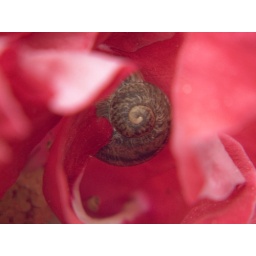
I spotted this snail inside a rose in the garden.